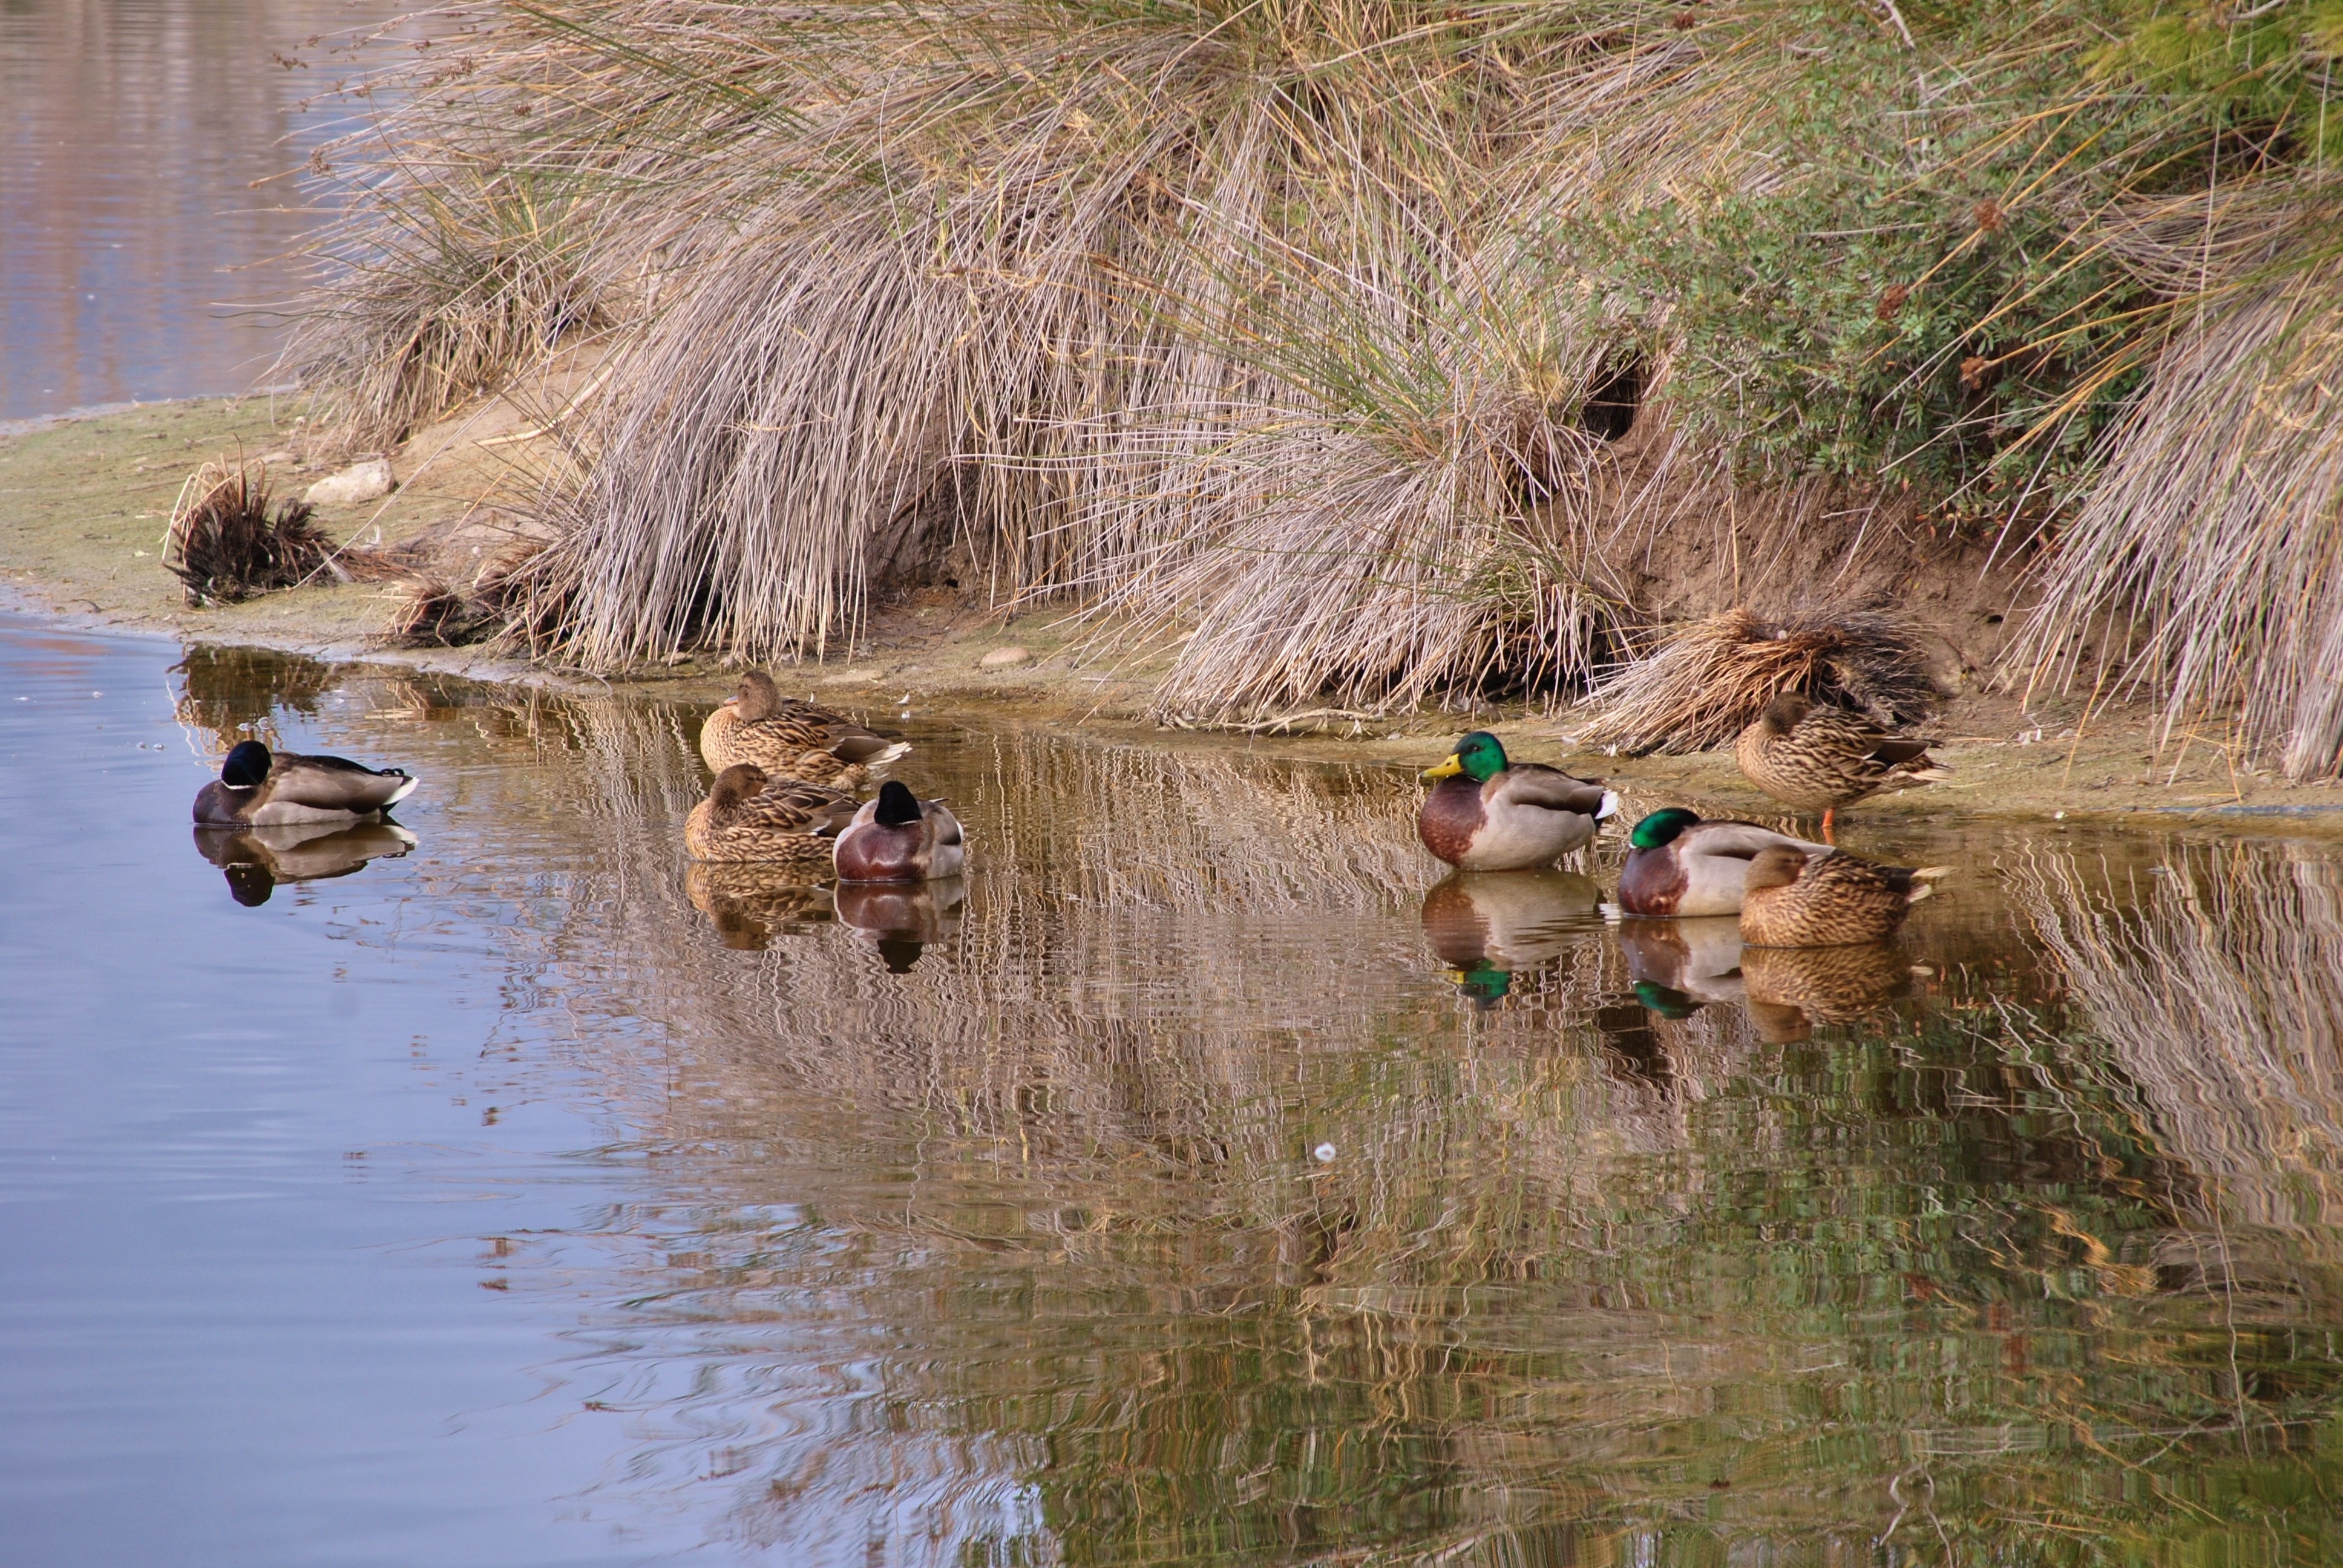
bird, river, wildlife, peace, fauna, stillness, duck, wetland, waterfowl, water bird, mallard, ducks geese and swans, ducks in winter